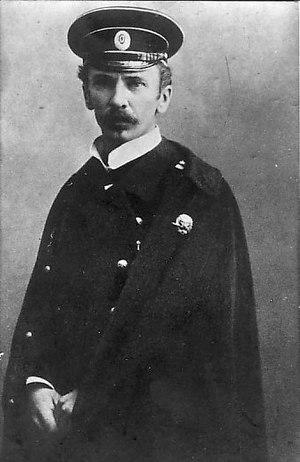
Piotr Petrovitch Schmidt né le 17 février 1867 et mort le 19 mars 1906, fut un officier de marine russe et un des dirigeants de la révolte de la Flotte de la mer Noire, à Sébastopol, pendant la révolution russe de 1905.
L’Otchakov, est un croiseur protégé de classe Bogatyr de la Marine impériale de Russie dont l’équipage prit part au soulèvement de Sébastopol en novembre 1905 au cours de la première Révolution russe de 1905.